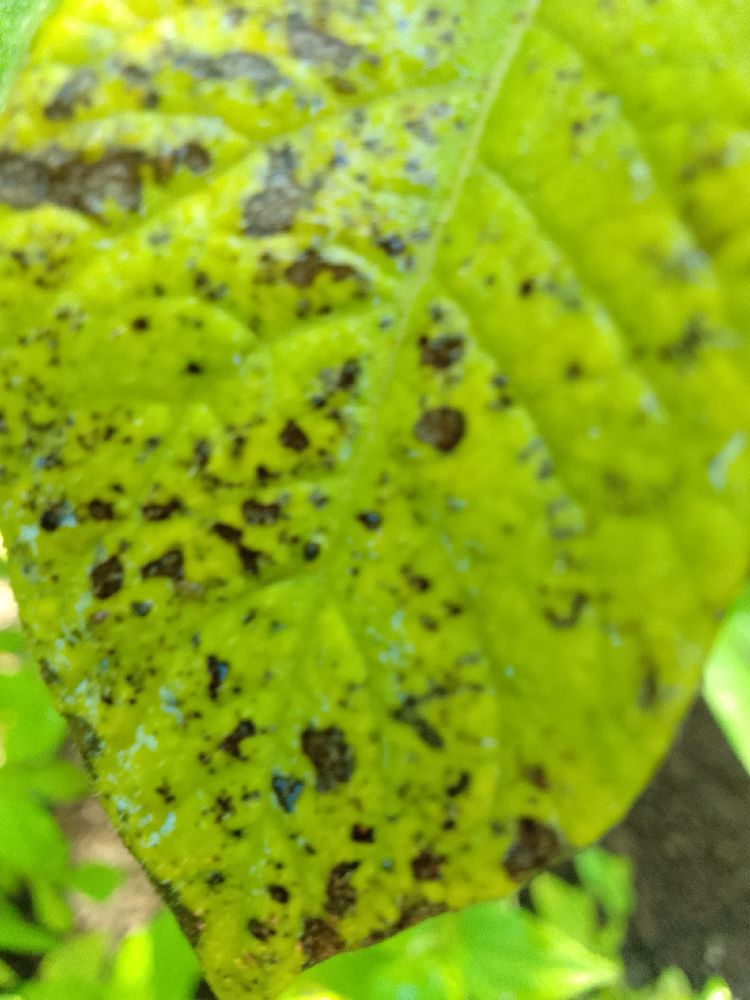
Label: Early blight